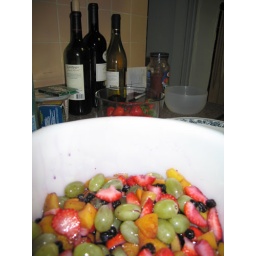
All of this lovely fruit was brought to you by migrant labor. Thank you brown people!